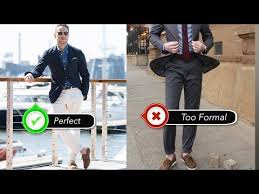
Label: Boat